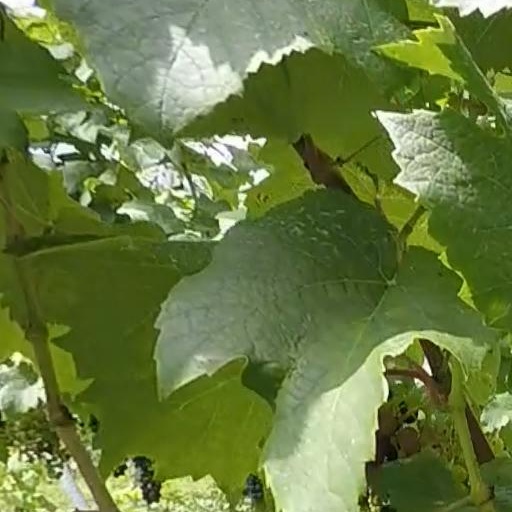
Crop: grape